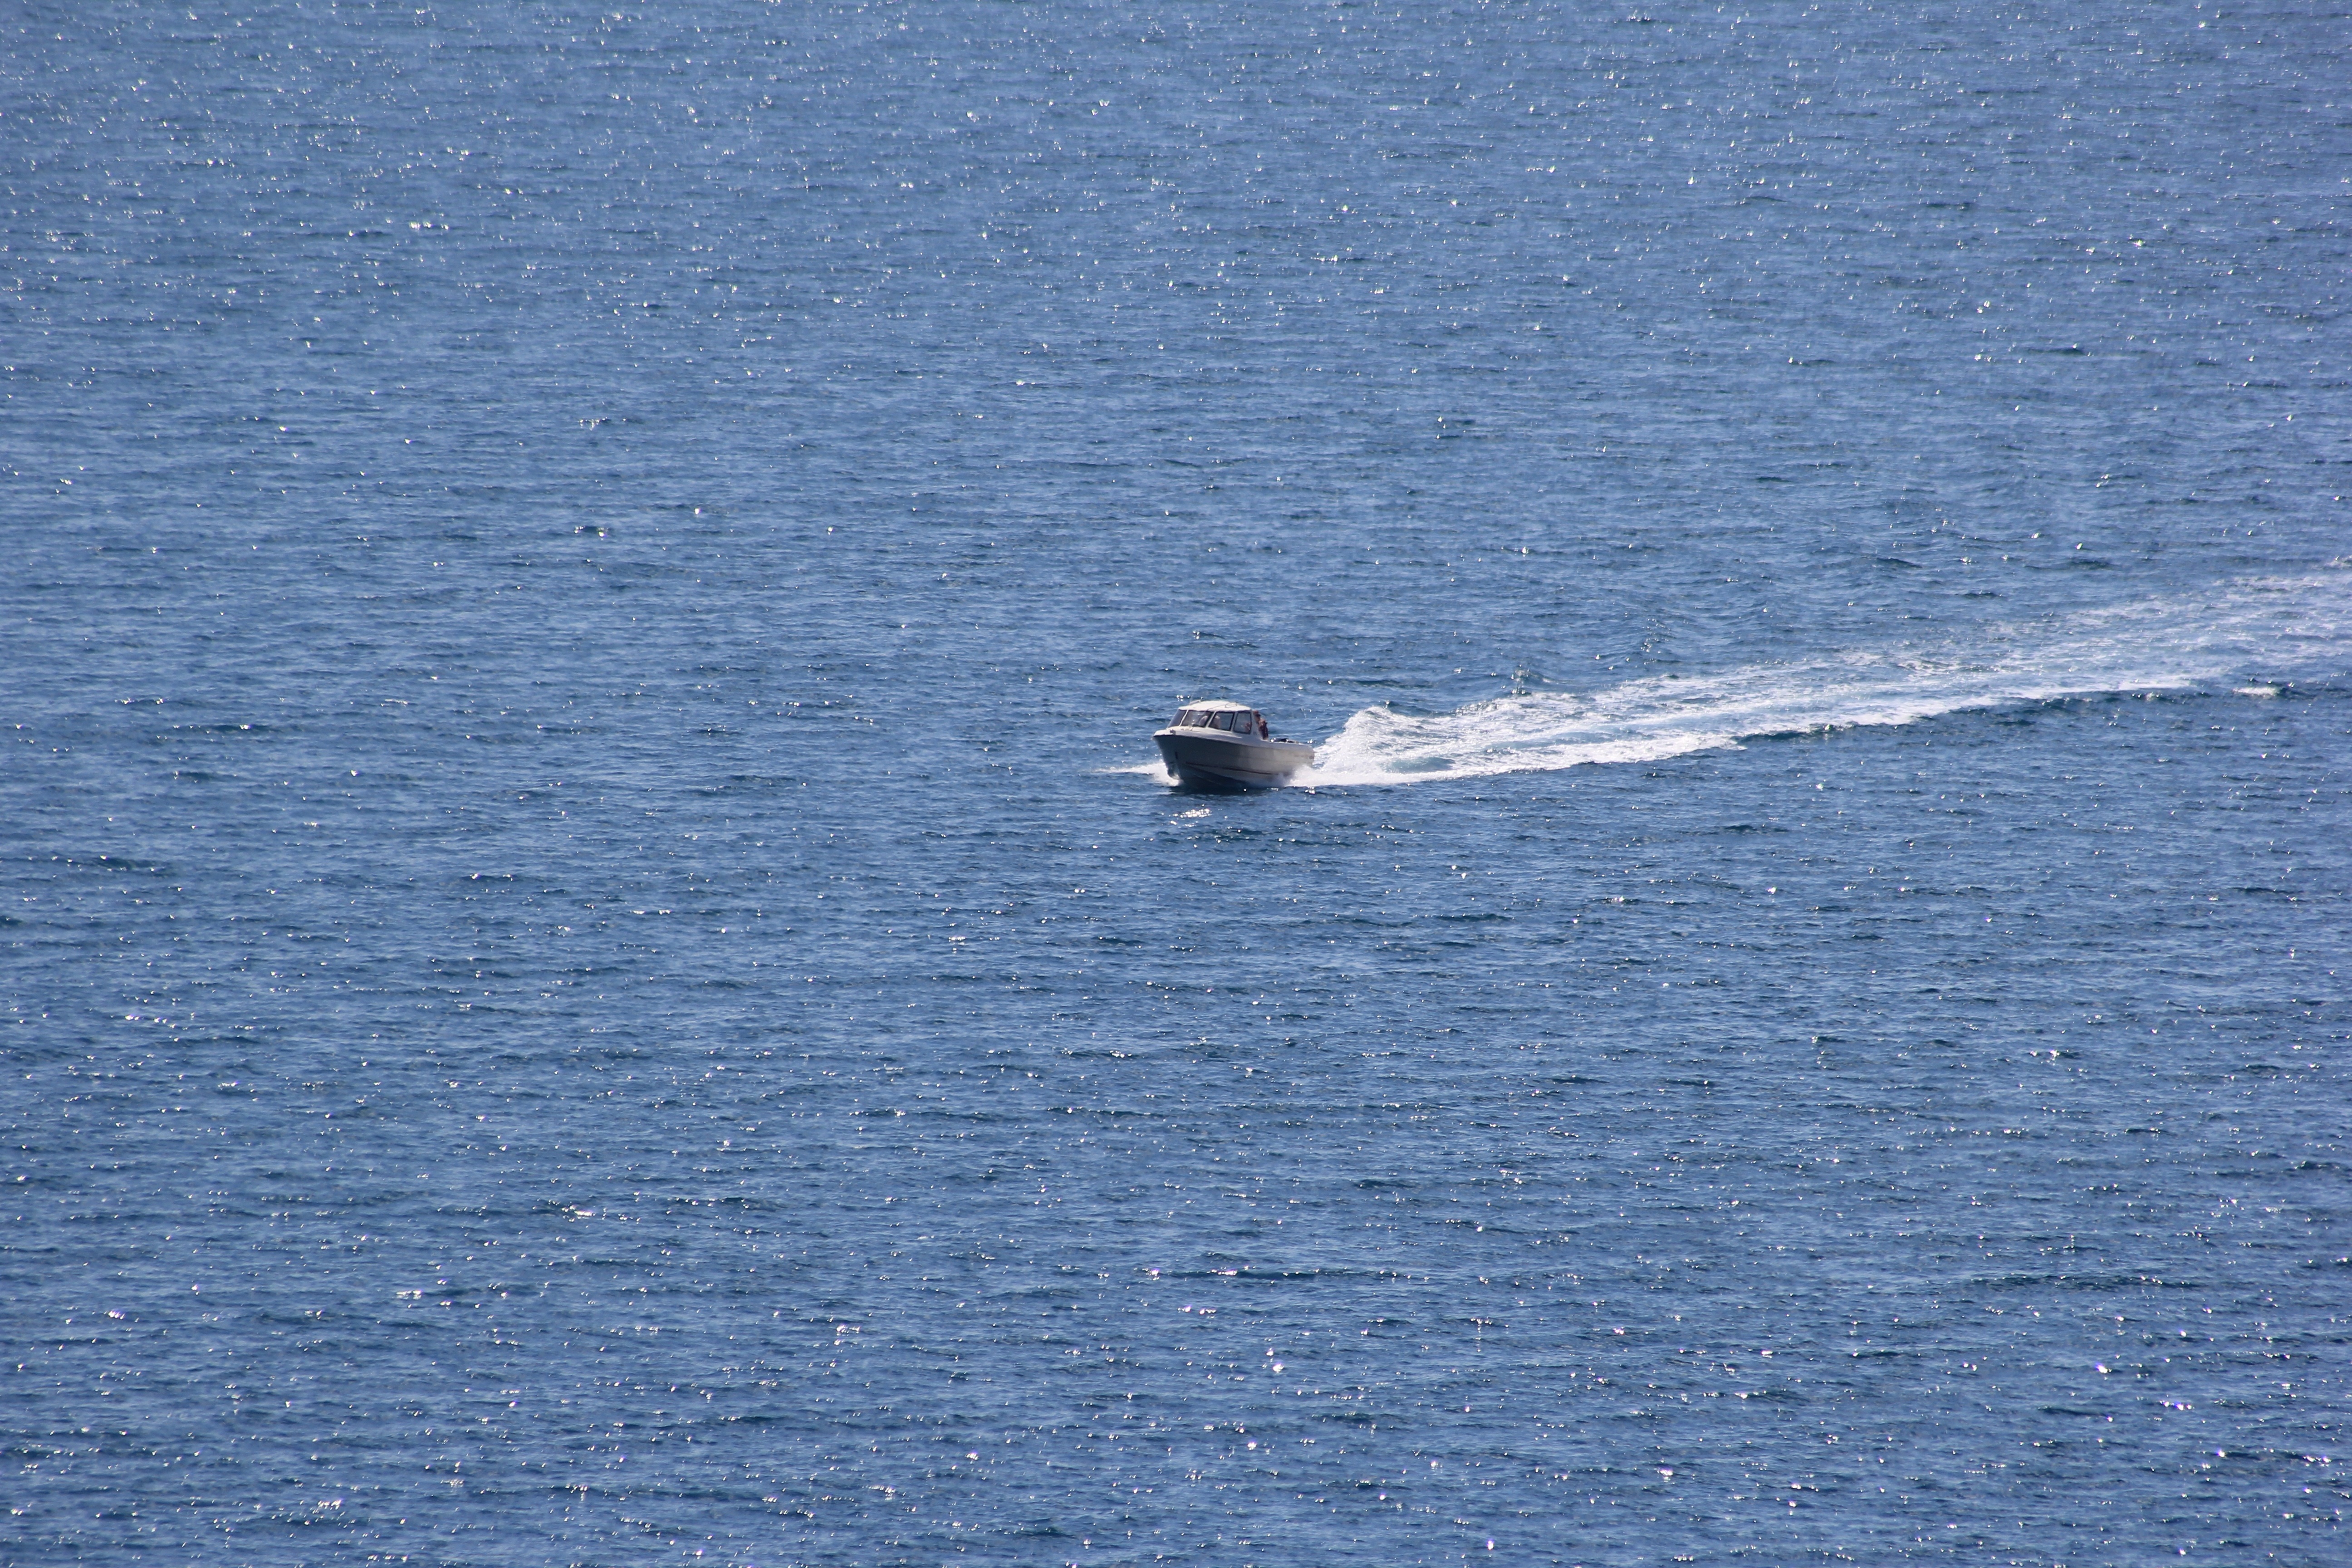
sea, coast, water, nature, ocean, horizon, sky, sun, boat, wave, ship, summer, travel, vessel, vehicle, holiday, blue, arctic, nautical, marine, marine mammal, wind wave